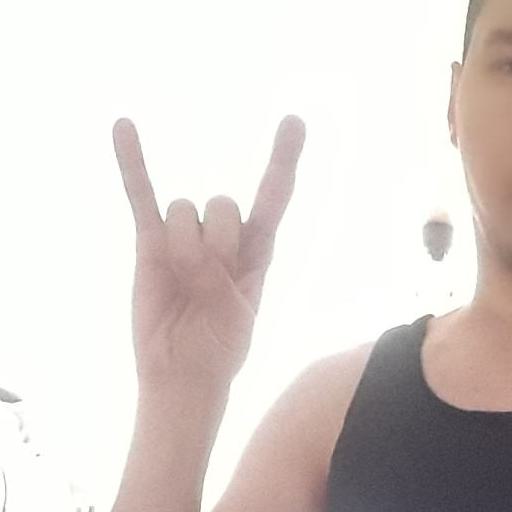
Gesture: rock